List of Samurai Deeper Kyo chapters

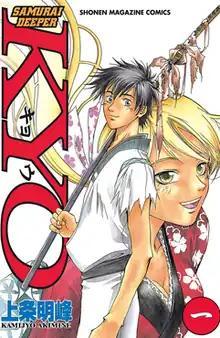
The cover of the first volume of "Samurai Deeper Kyo" as published by Kodansha on October 15, 1999 in Japan.

This is a list of Samurai Deeper Kyo manga chapter summaries by volume.